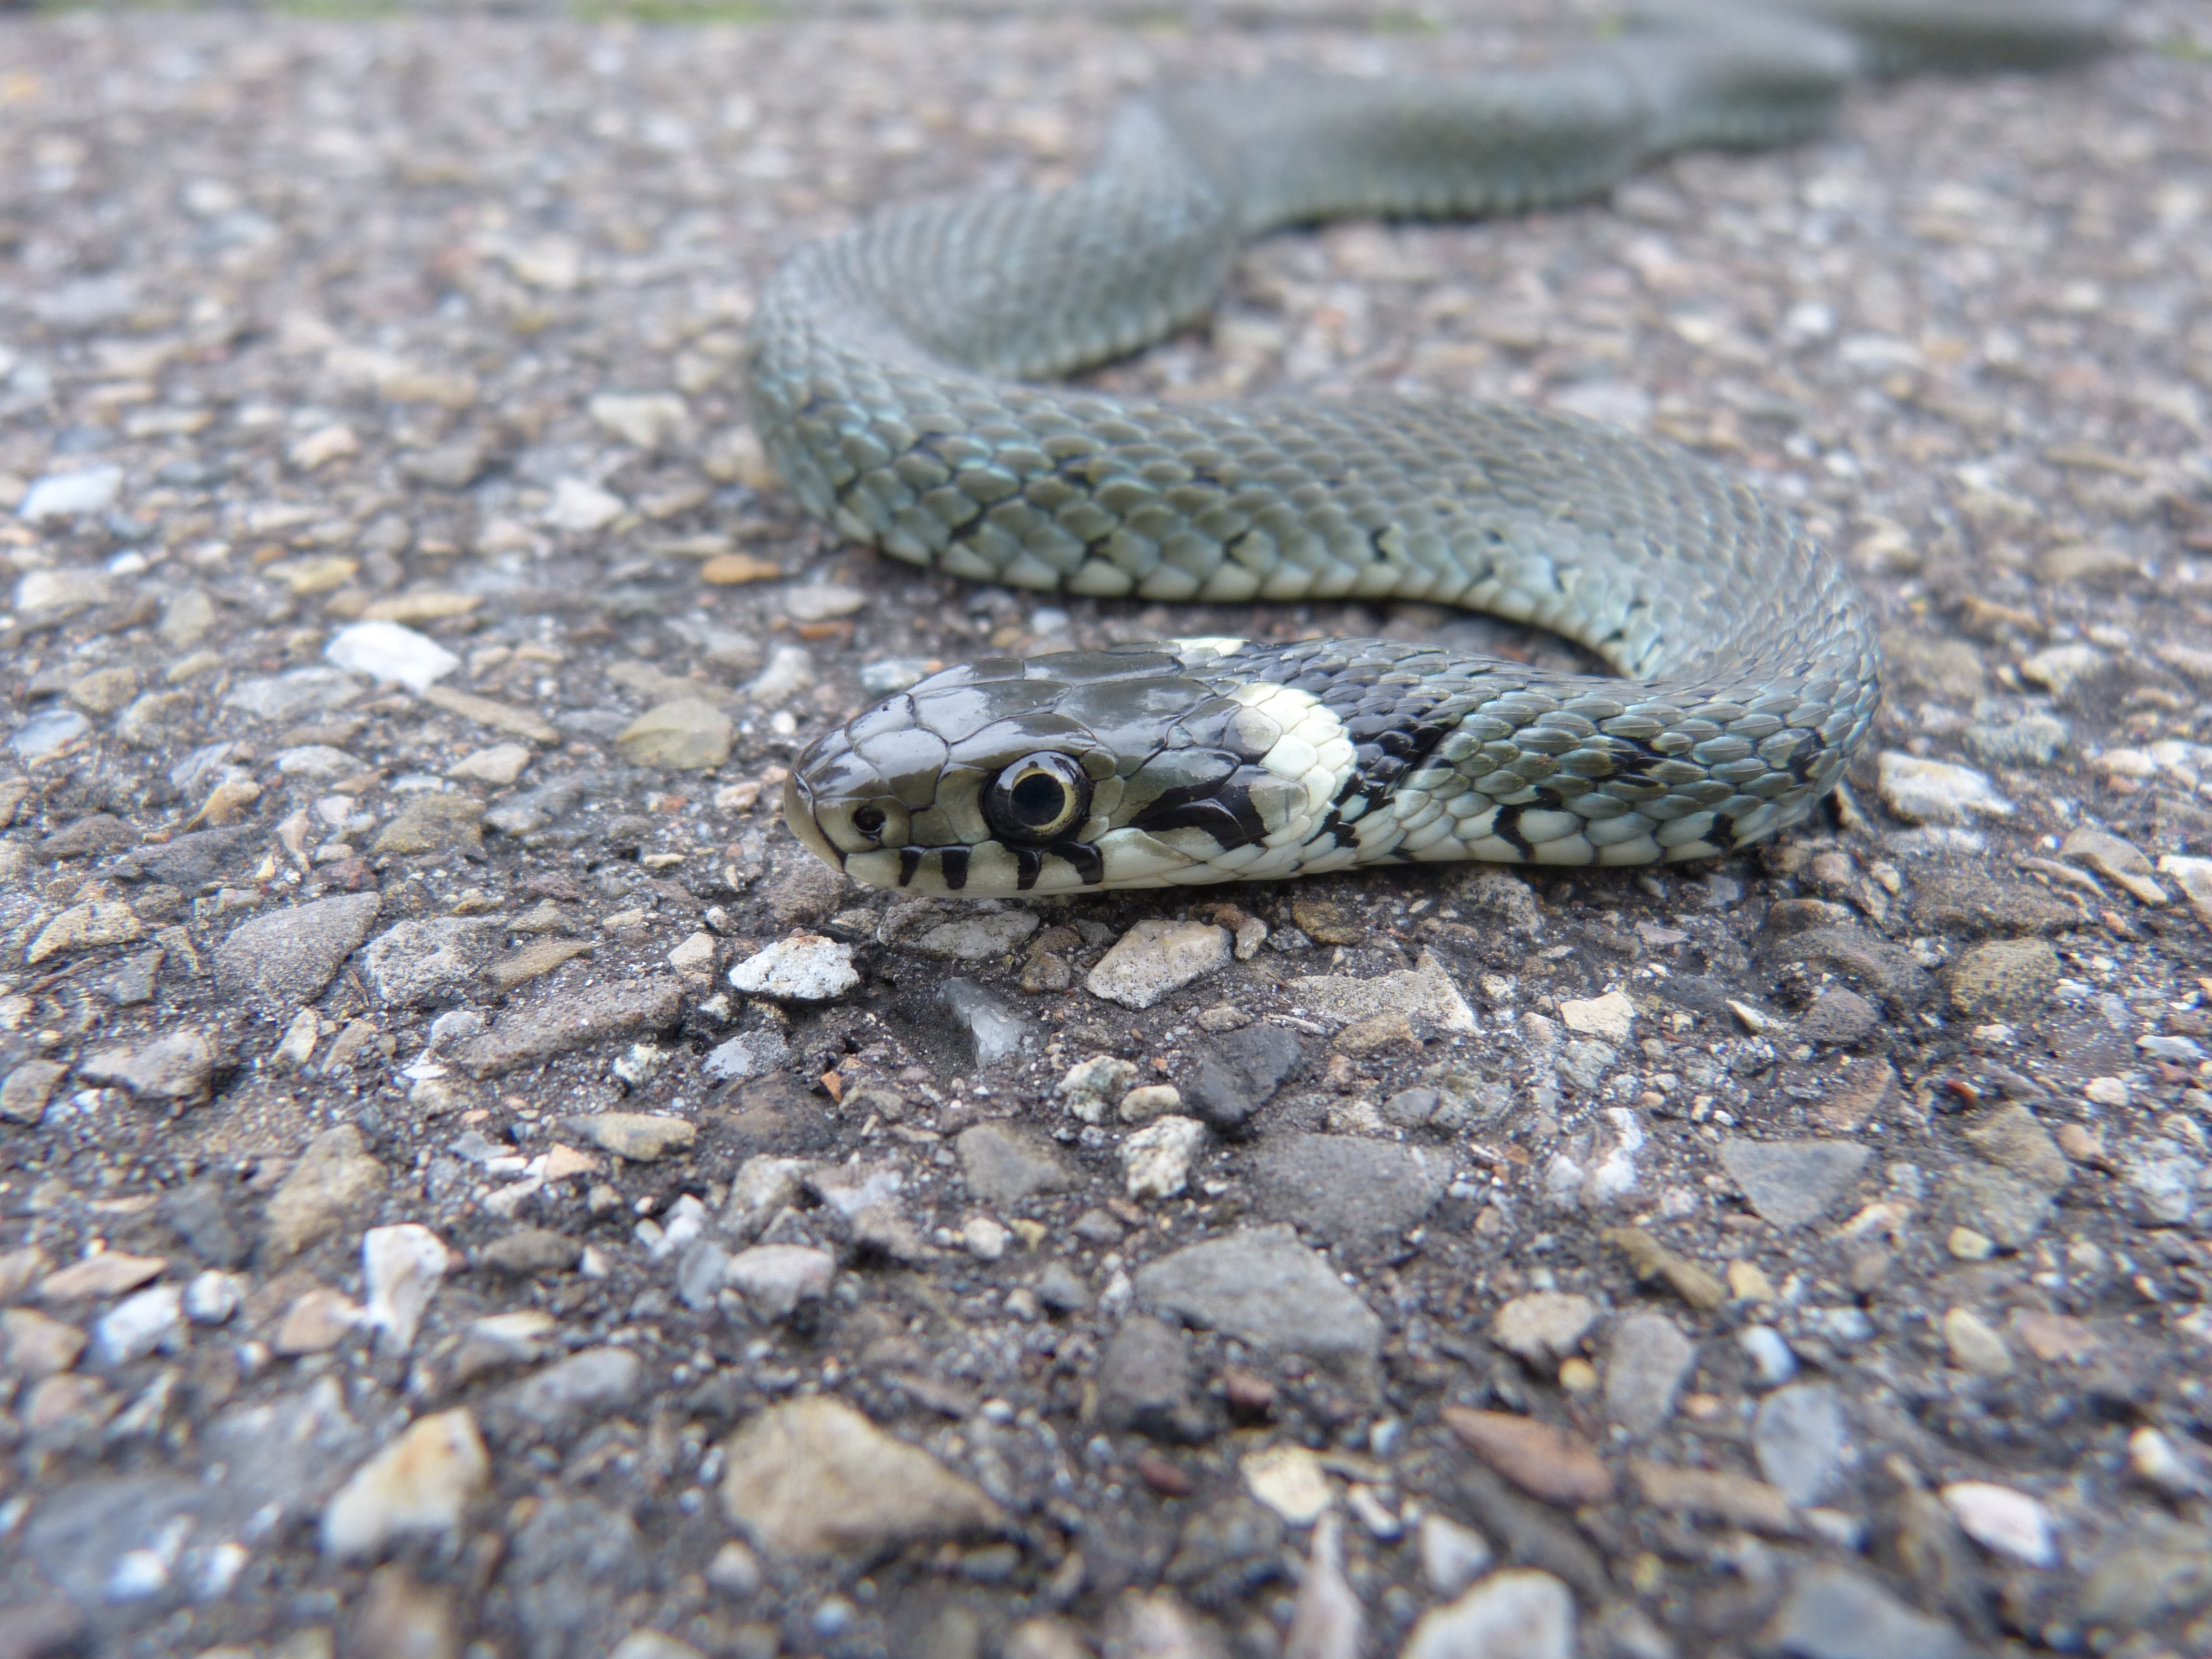
animal, wildlife, reptile, scale, fauna, drawing, snake, vertebrate, natter, species, young animal, lacerta, viper, grass snake, non hazardous, garter snake, natrix natrix, colubridae, sidewinder, scaled reptile, lacertidae, hognose snake, head game, mind drawing, neck patch, barren grass snake